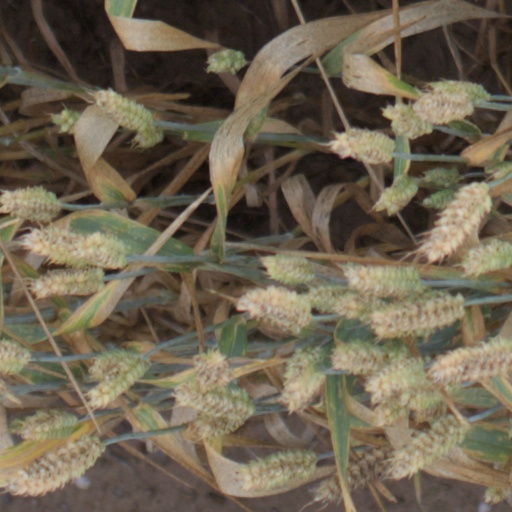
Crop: wheat